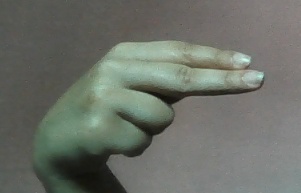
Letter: ain